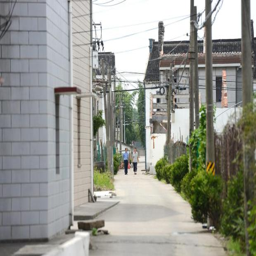
people stroll down a small street less than a mile .